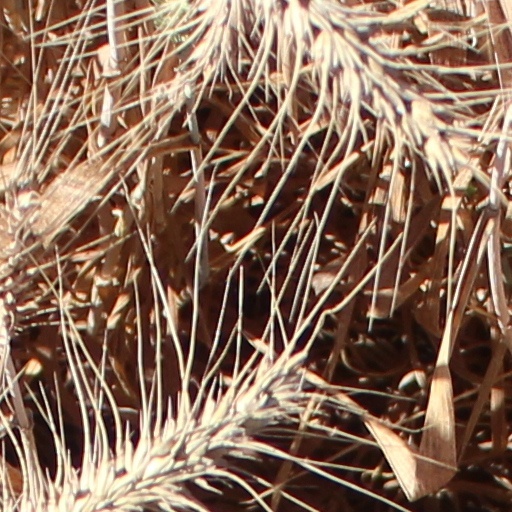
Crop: wheat